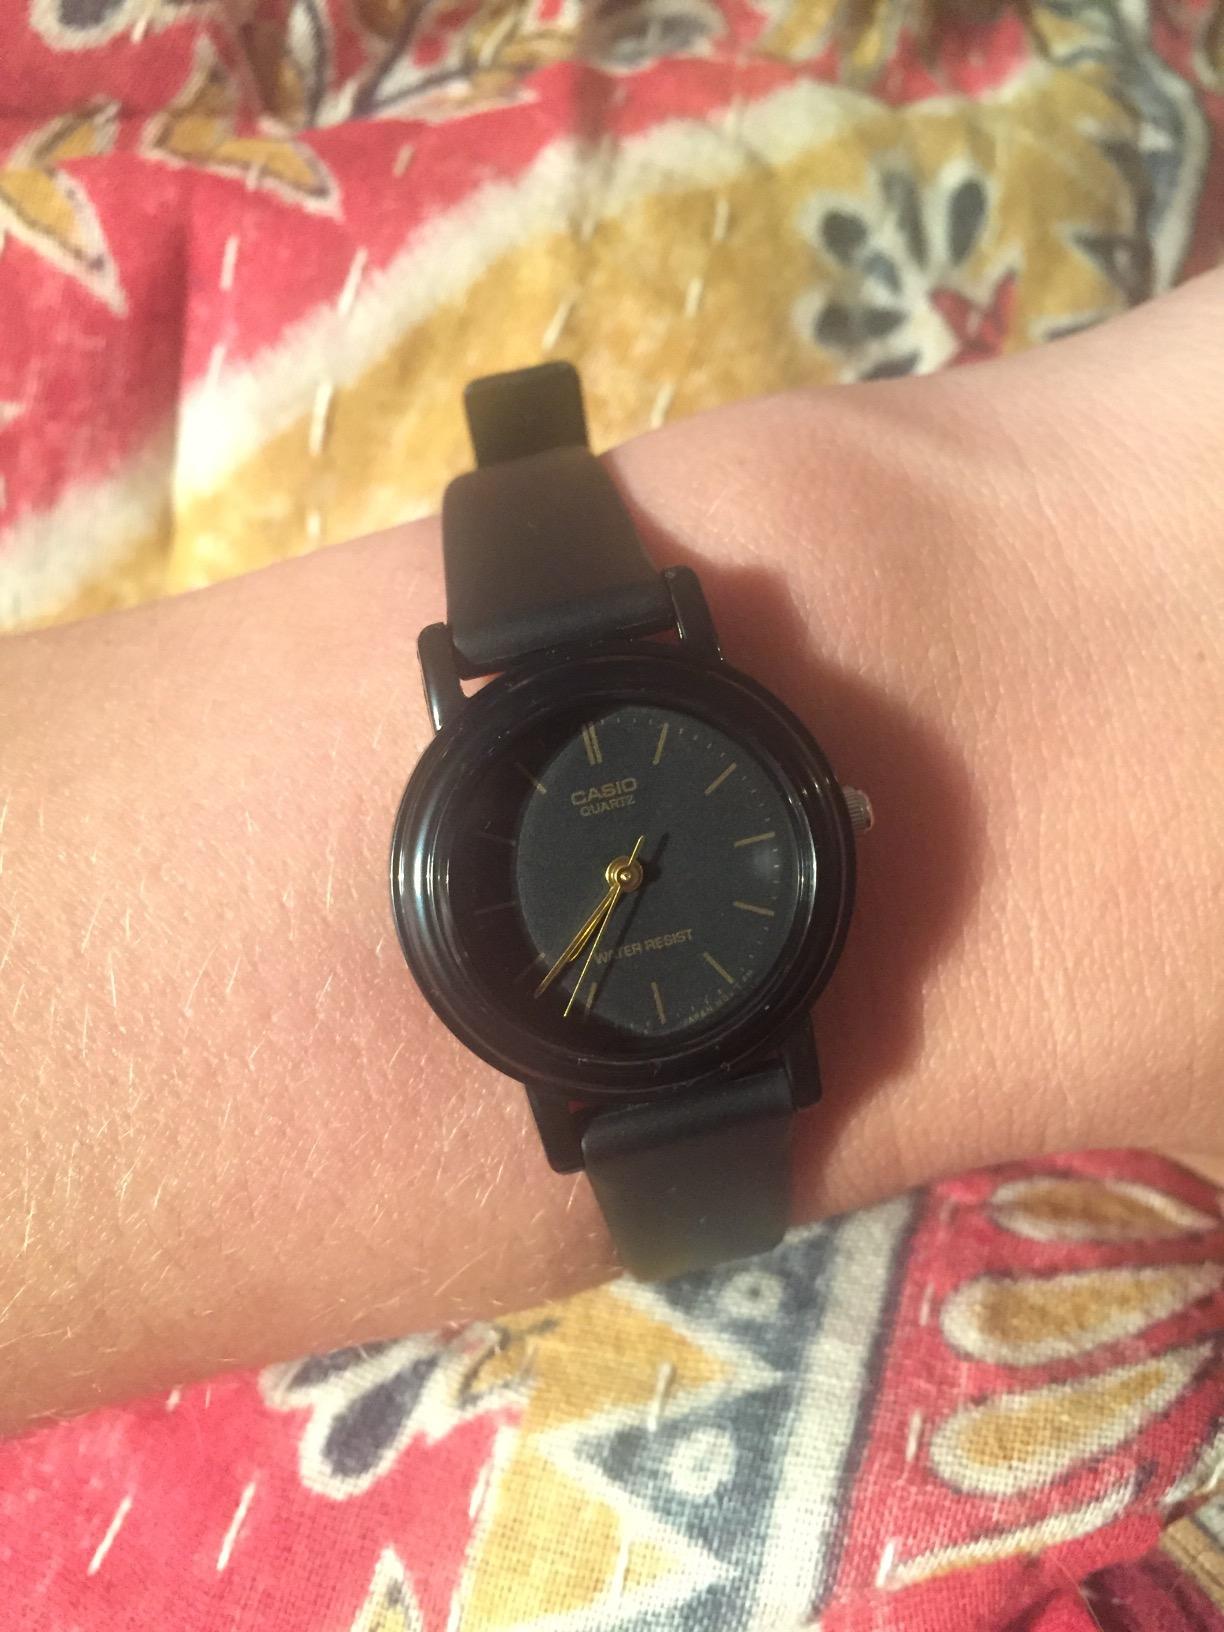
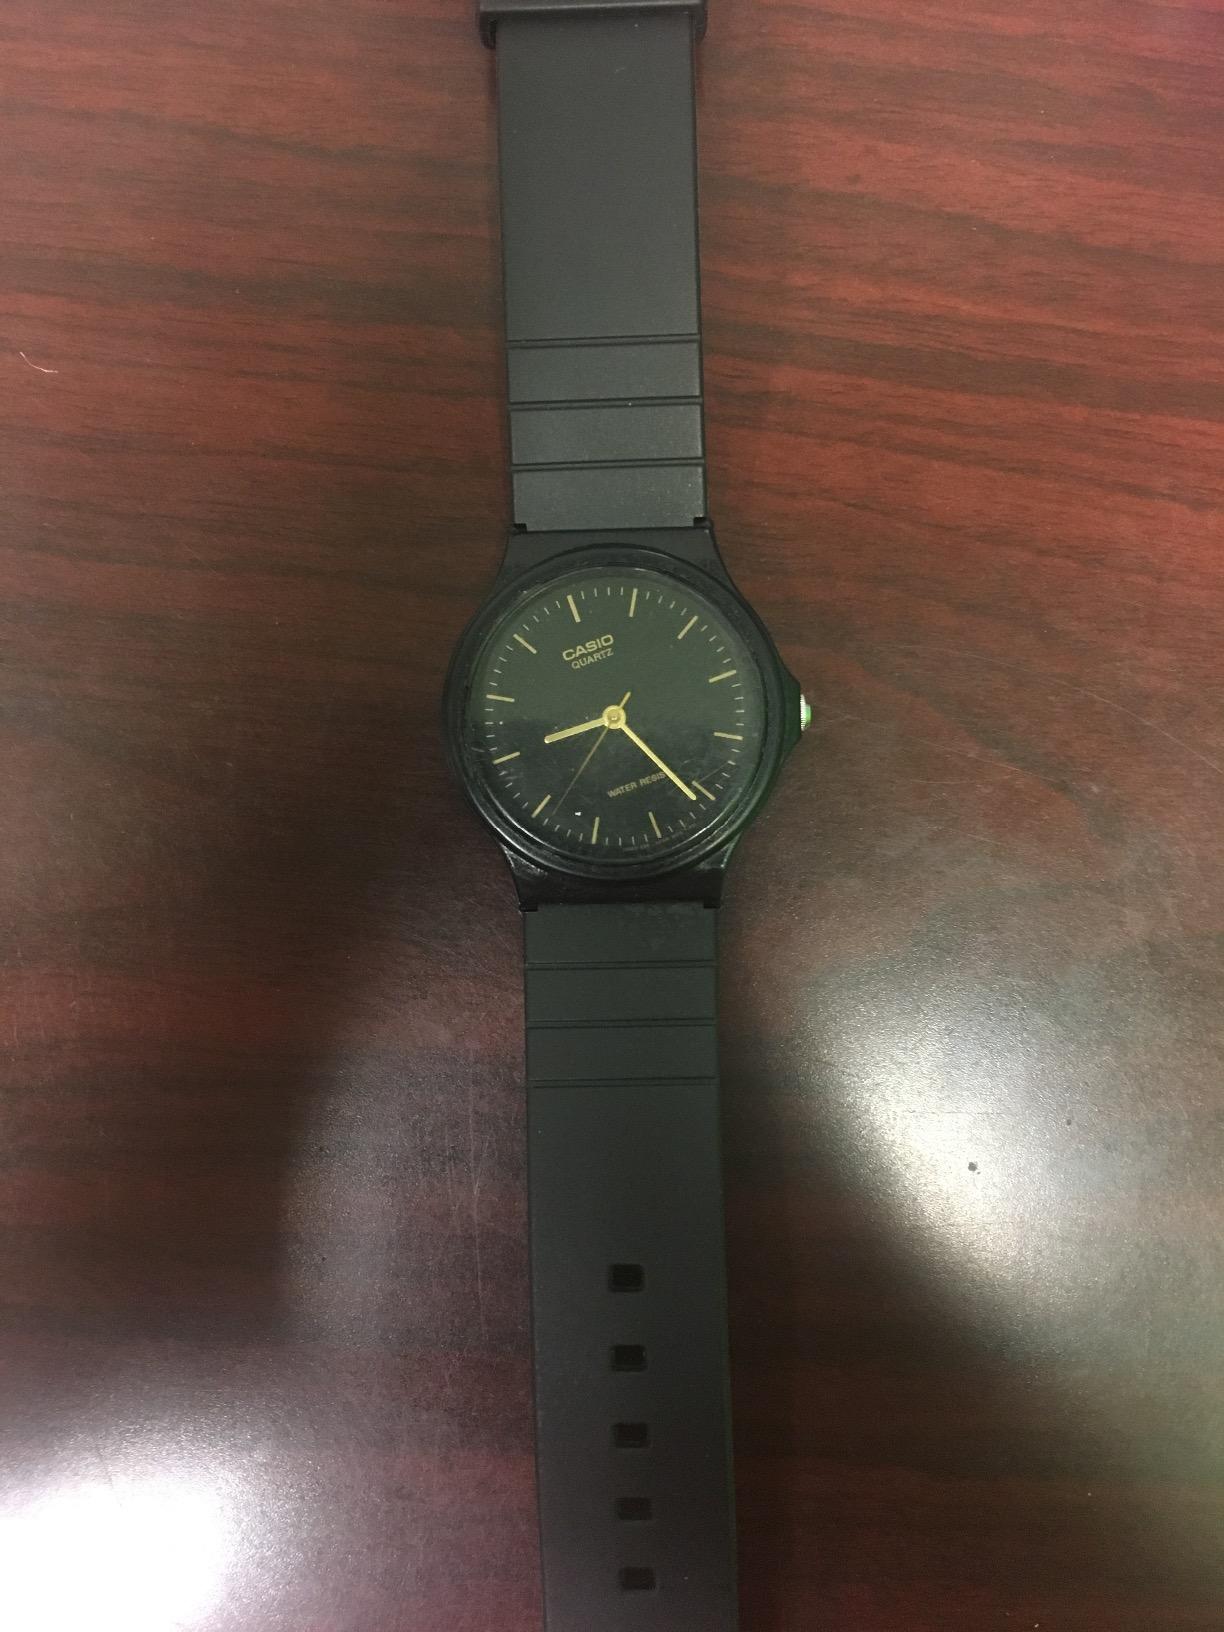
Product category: accessories_watch
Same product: no